Reginald Weaver

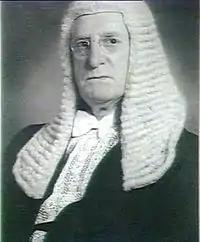
Weaver as Speaker in 1941

When Sir Daniel Levy retired from parliament, Weaver was elected as the Speaker of the Legislative Assembly on 4 August 1937. In 1938, he was cleared by a judicial inquiry, chaired by Sir Percival Halse Rogers, into Jack Lang's allegations of fraud and corruption in the sale of state enterprises in 1933 when Weaver was the Secretary for Public Works. At the 1939 election Weaver was returned uncontested. He served as Speaker until the succeeding government of Alexander Mair was defeated at the May 1941 election by the Labor Party under William McKell. Weaver was returned in his seat uncontested.